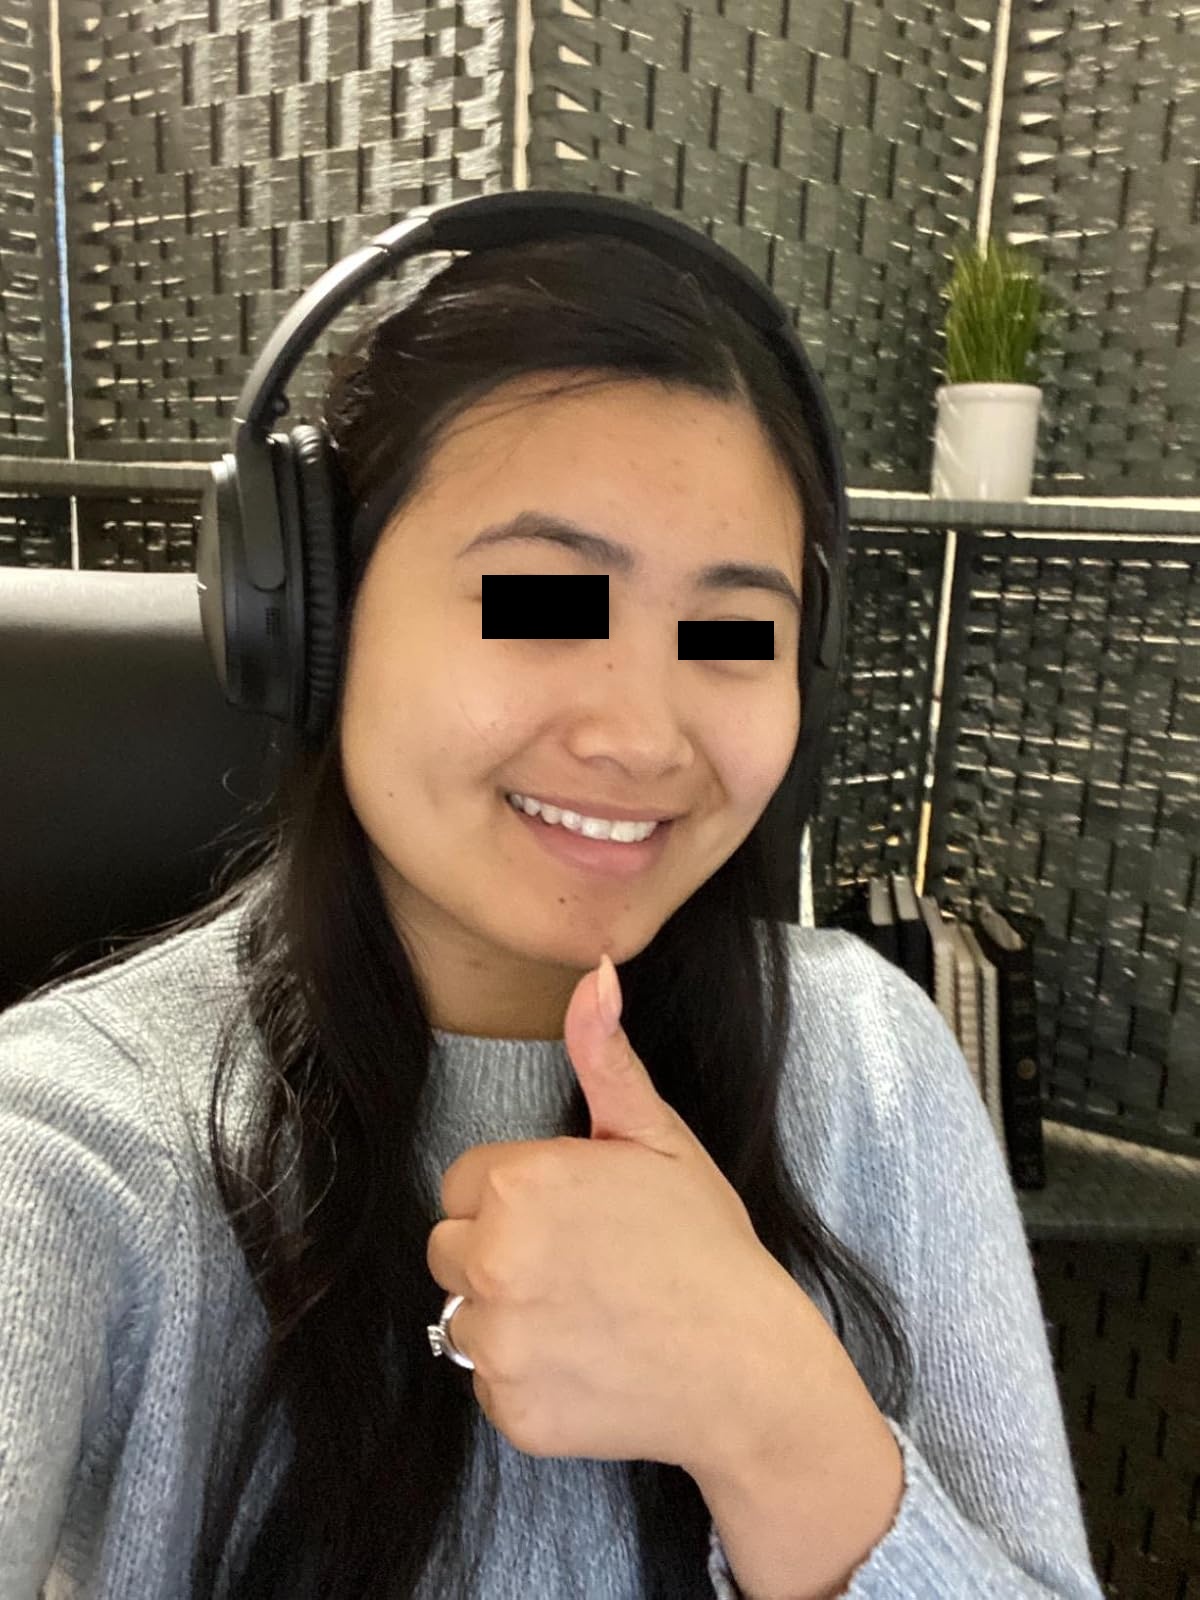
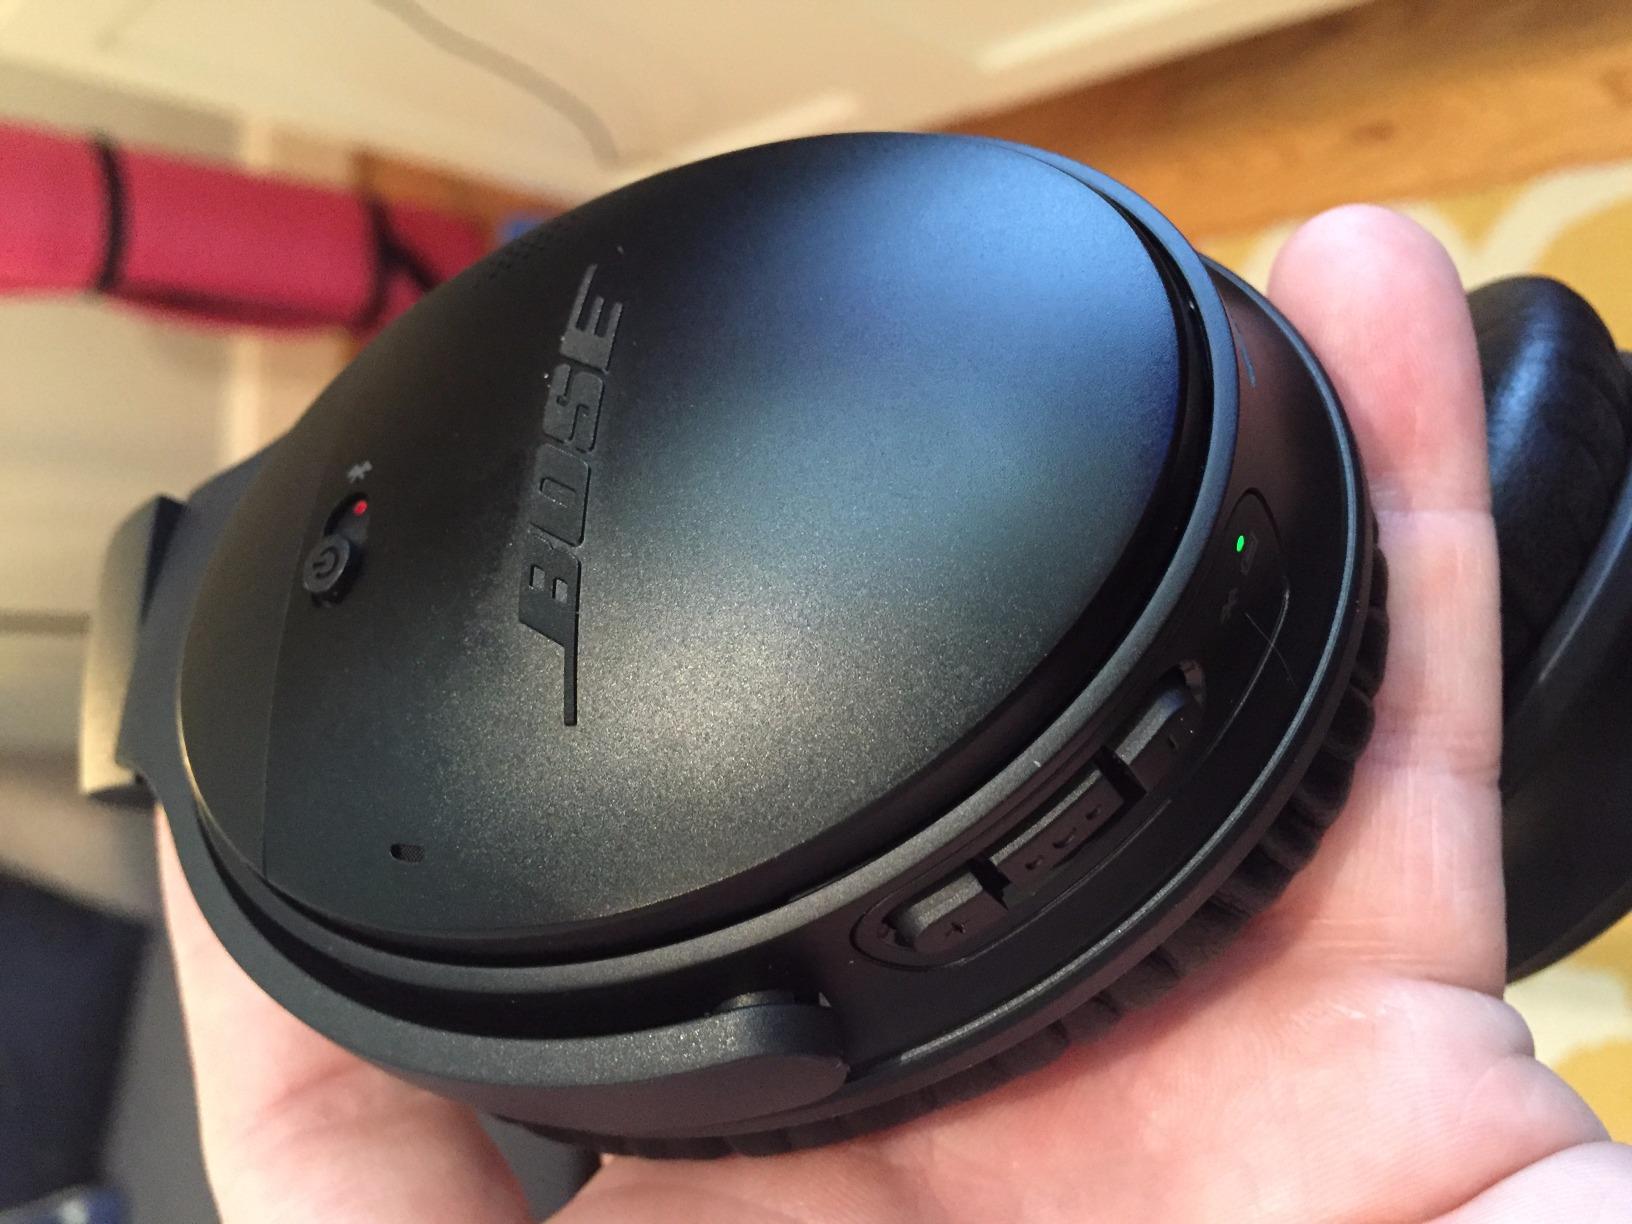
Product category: headphones
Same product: yes